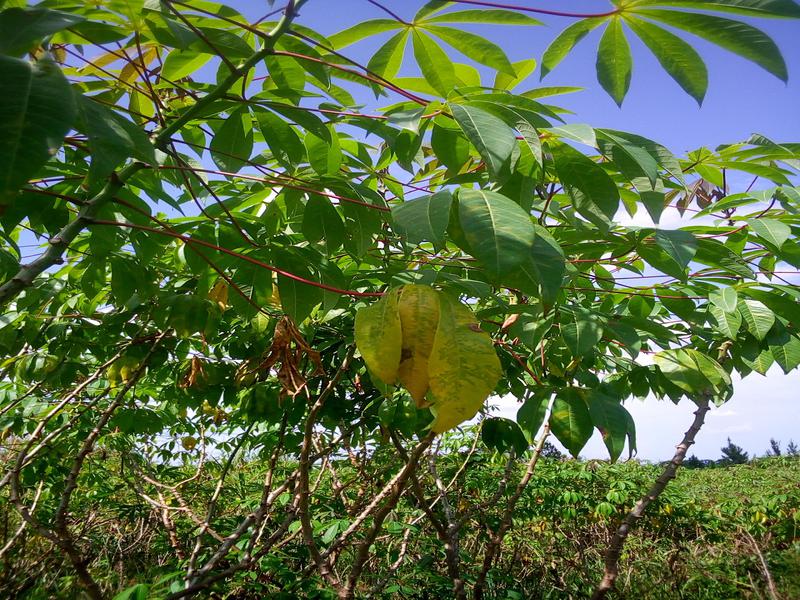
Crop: cassava
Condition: bacterial_blight